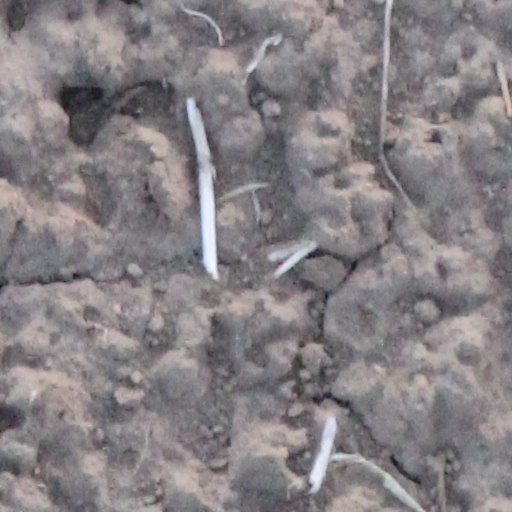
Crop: wheat